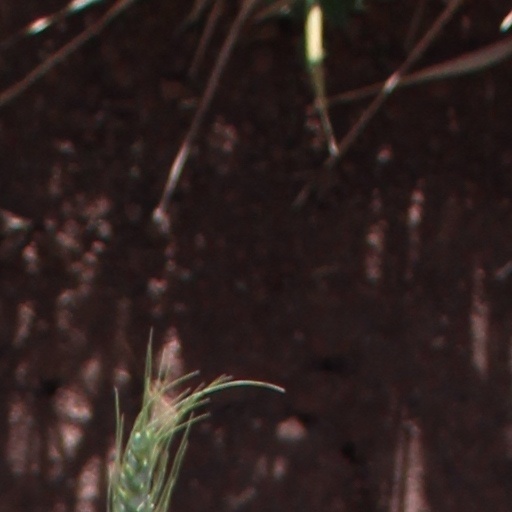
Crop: wheat